LAN party

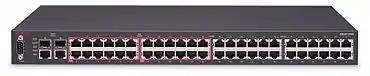
A 50-port plug-and-play Ethernet switch, which can provide network and internet access to up to 50 simultaneous computers or consoles

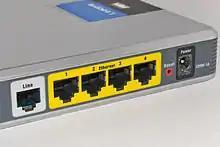
A typical home or small office router, which commonly comes equipped with 4 LAN Ethernet ports

LAN parties have their own unique culture. Enthusiasts often show off computers with extravagant aftermarket cooling systems, LED lighting effects, multi-display setups, and custom-built cases, and many other enhancements. Highly caffeinated drinks, termed energy drinks, are very popular in these events to improve concentration and stamina, since LAN parties often run into the early morning hours. Large parties can last for several days with no scheduled breaks. Most of the time, sleep is compromised to play for extended periods of time lasting from night to morning. There are also designated rooms separated from the LAN party for sleep.